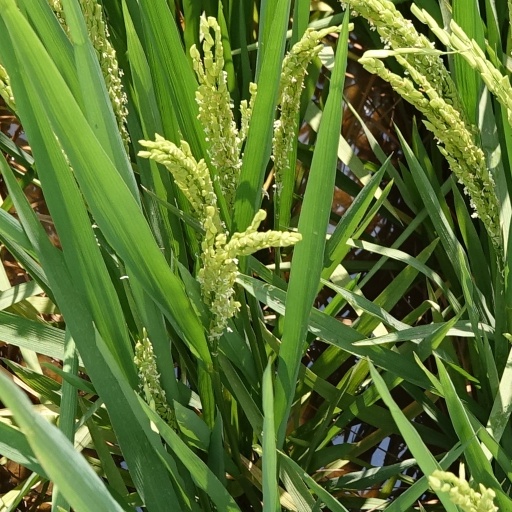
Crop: rice